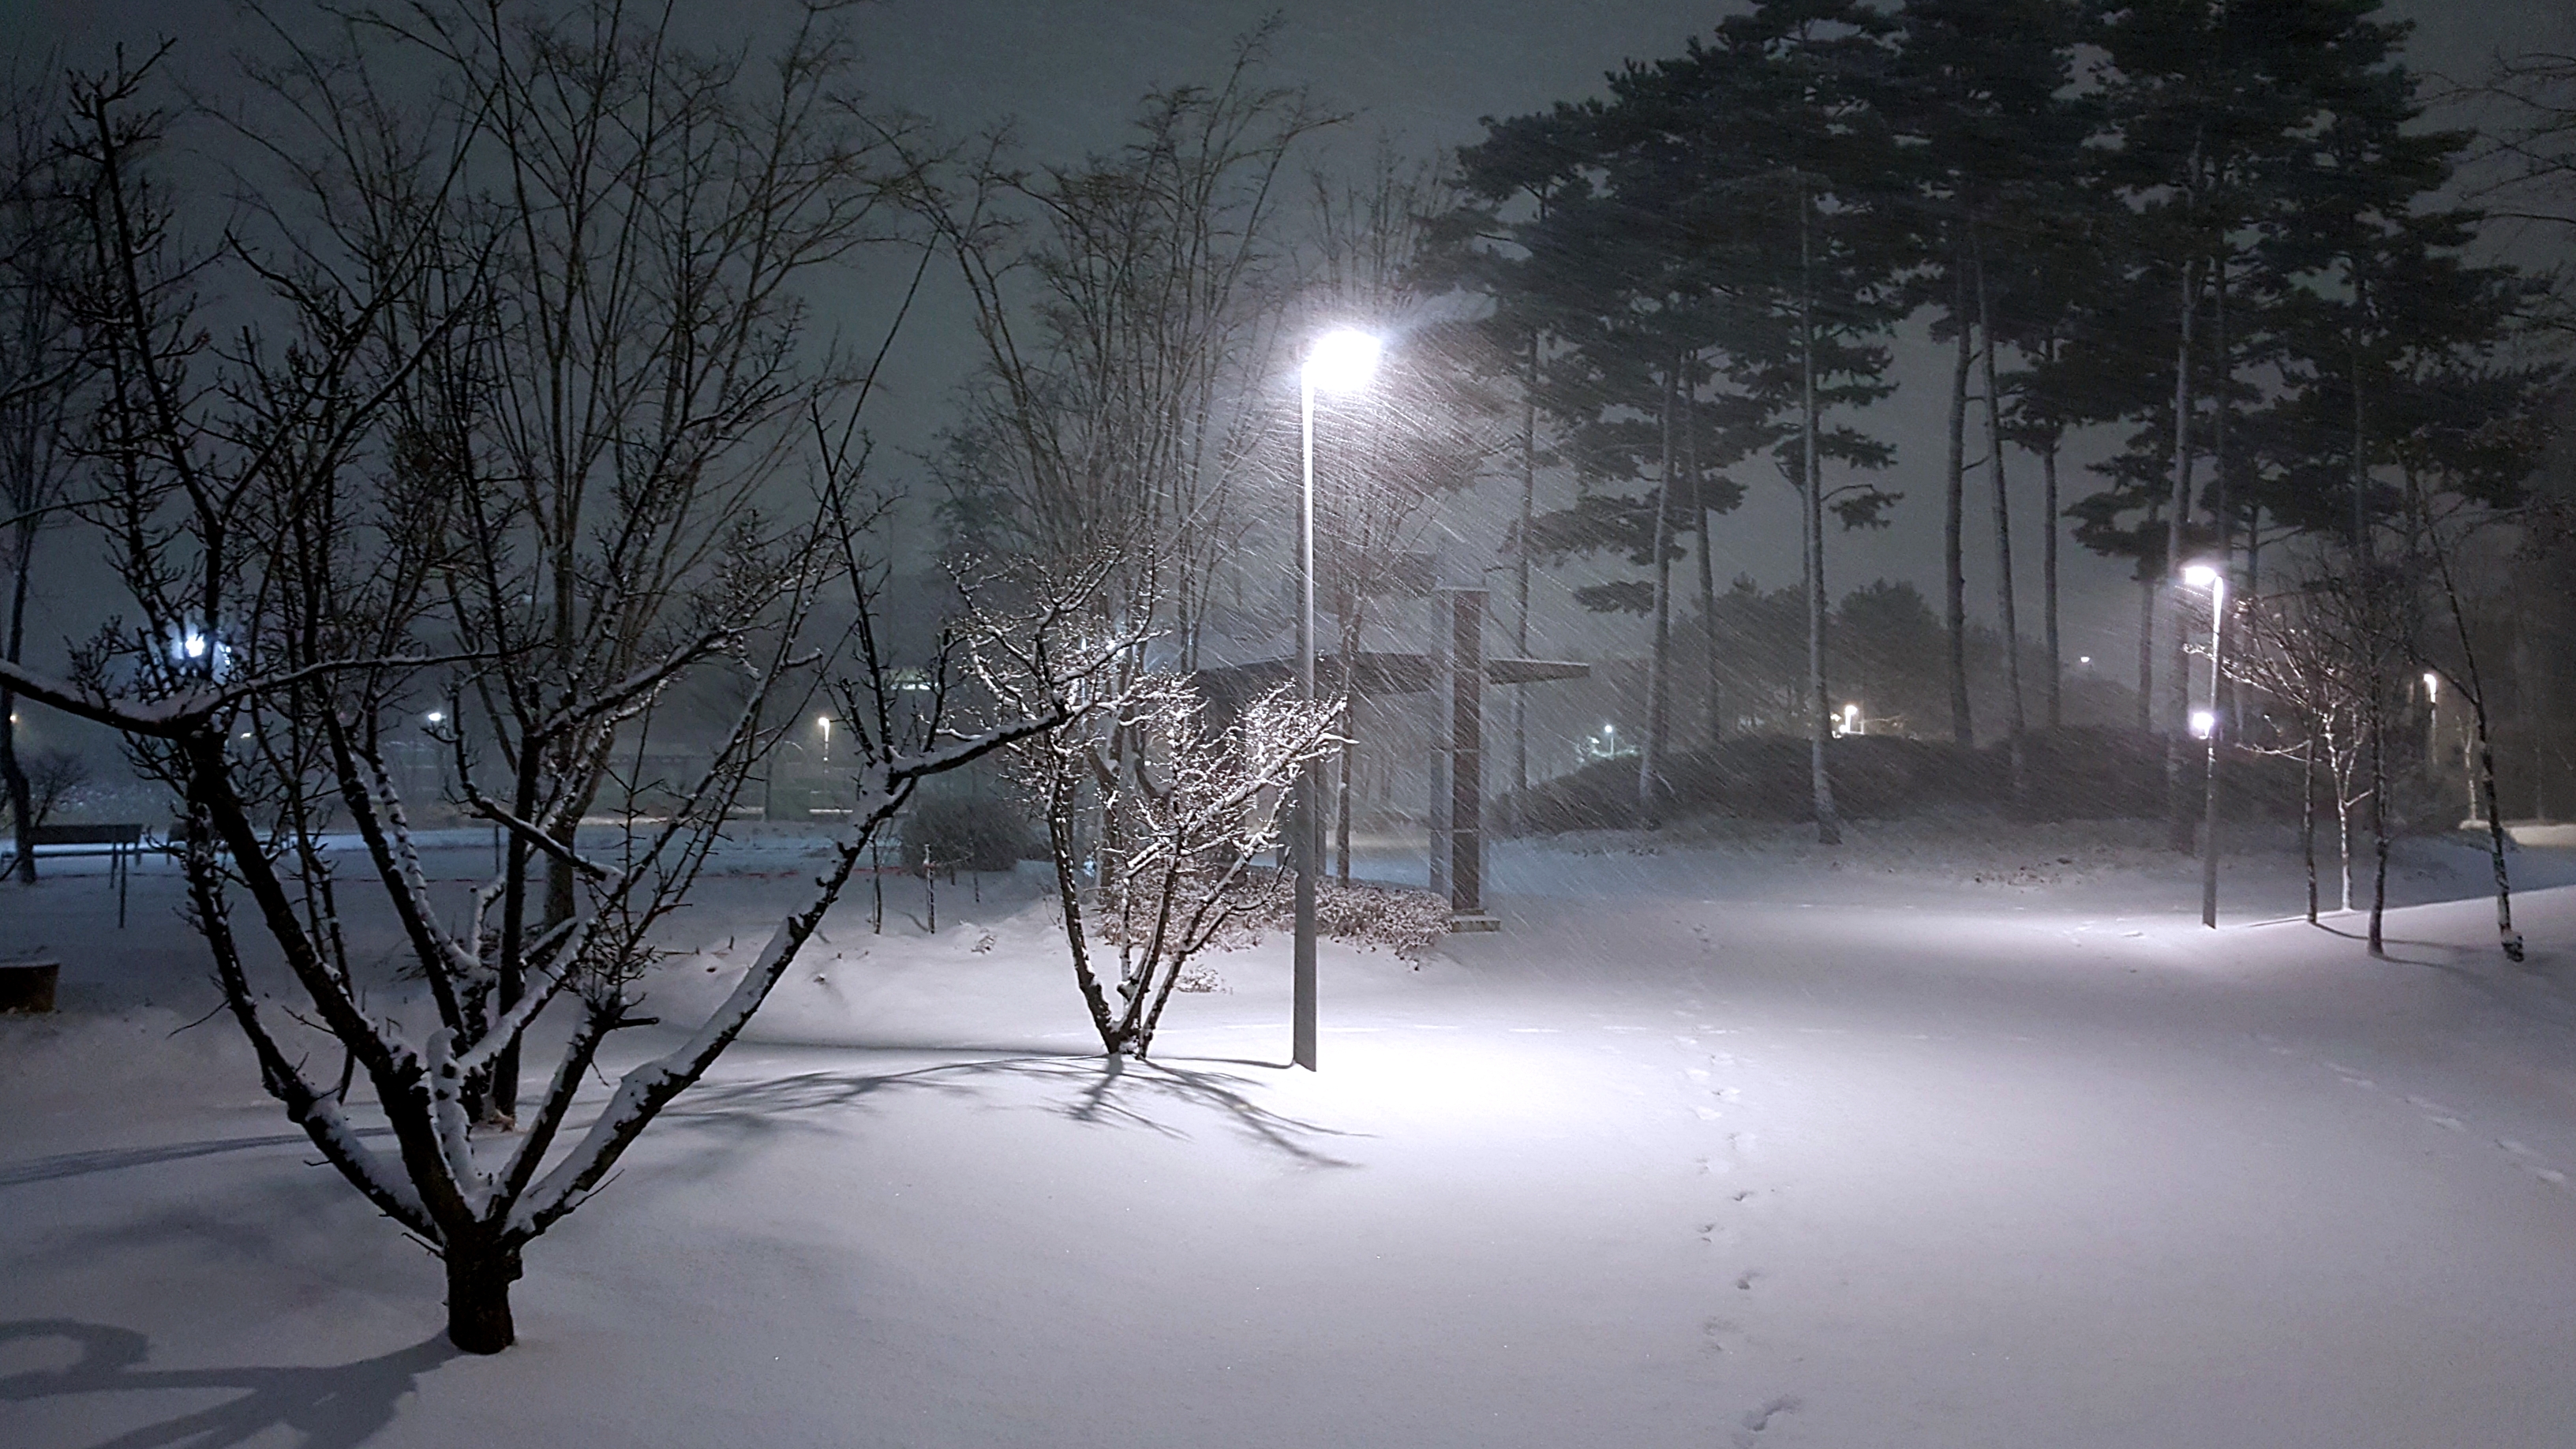
Snow Shower, winter, korea, branch, twig, atmosphere, atmospheric phenomenon, freezing, street light, night, snow, midnight, trunk, electricity, winter storm, Security lighting, precipitation, blizzard, ice, fog, frost, haze